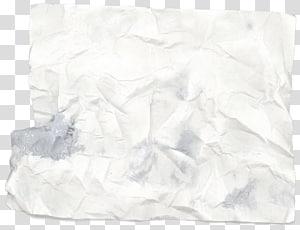
Label: paper